Head-On (film)

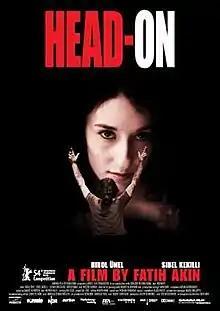
Theatrical film poster

Head-On (literally "Against the Wall") is a 2004 drama film written and directed by Fatih Akın. It stars Birol Ünel as a Turkish-born, alcoholic German widower who enters into a marriage of convenience with a young woman of Turkish descent. She is desperate to escape her restrictive and abusive male relatives.